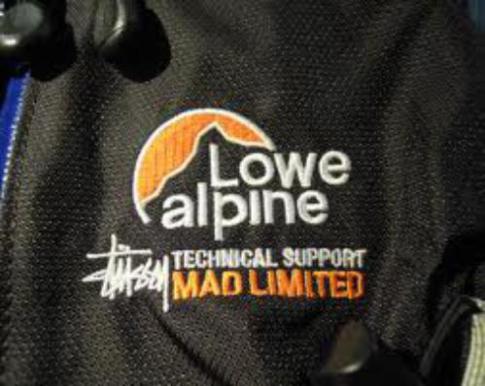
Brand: lowe alpine
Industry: Sports